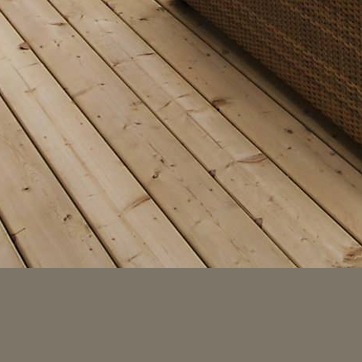
Material: wood